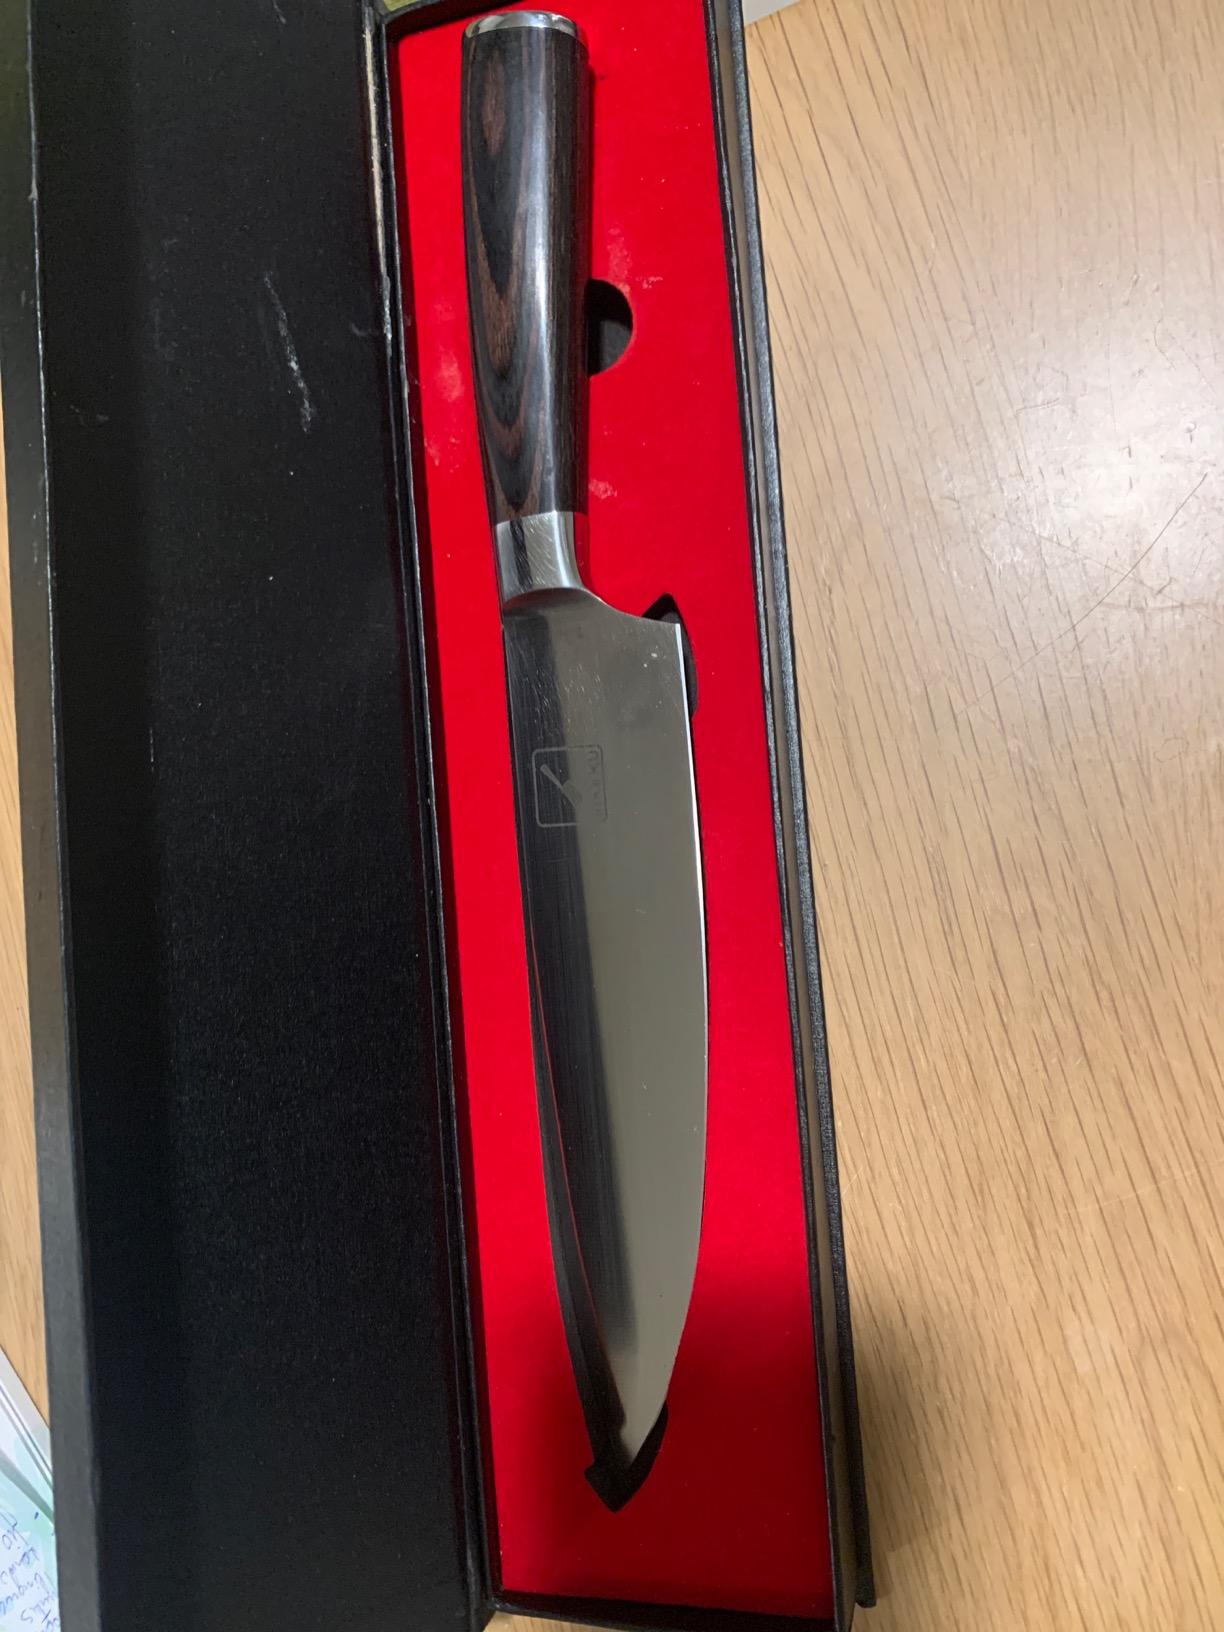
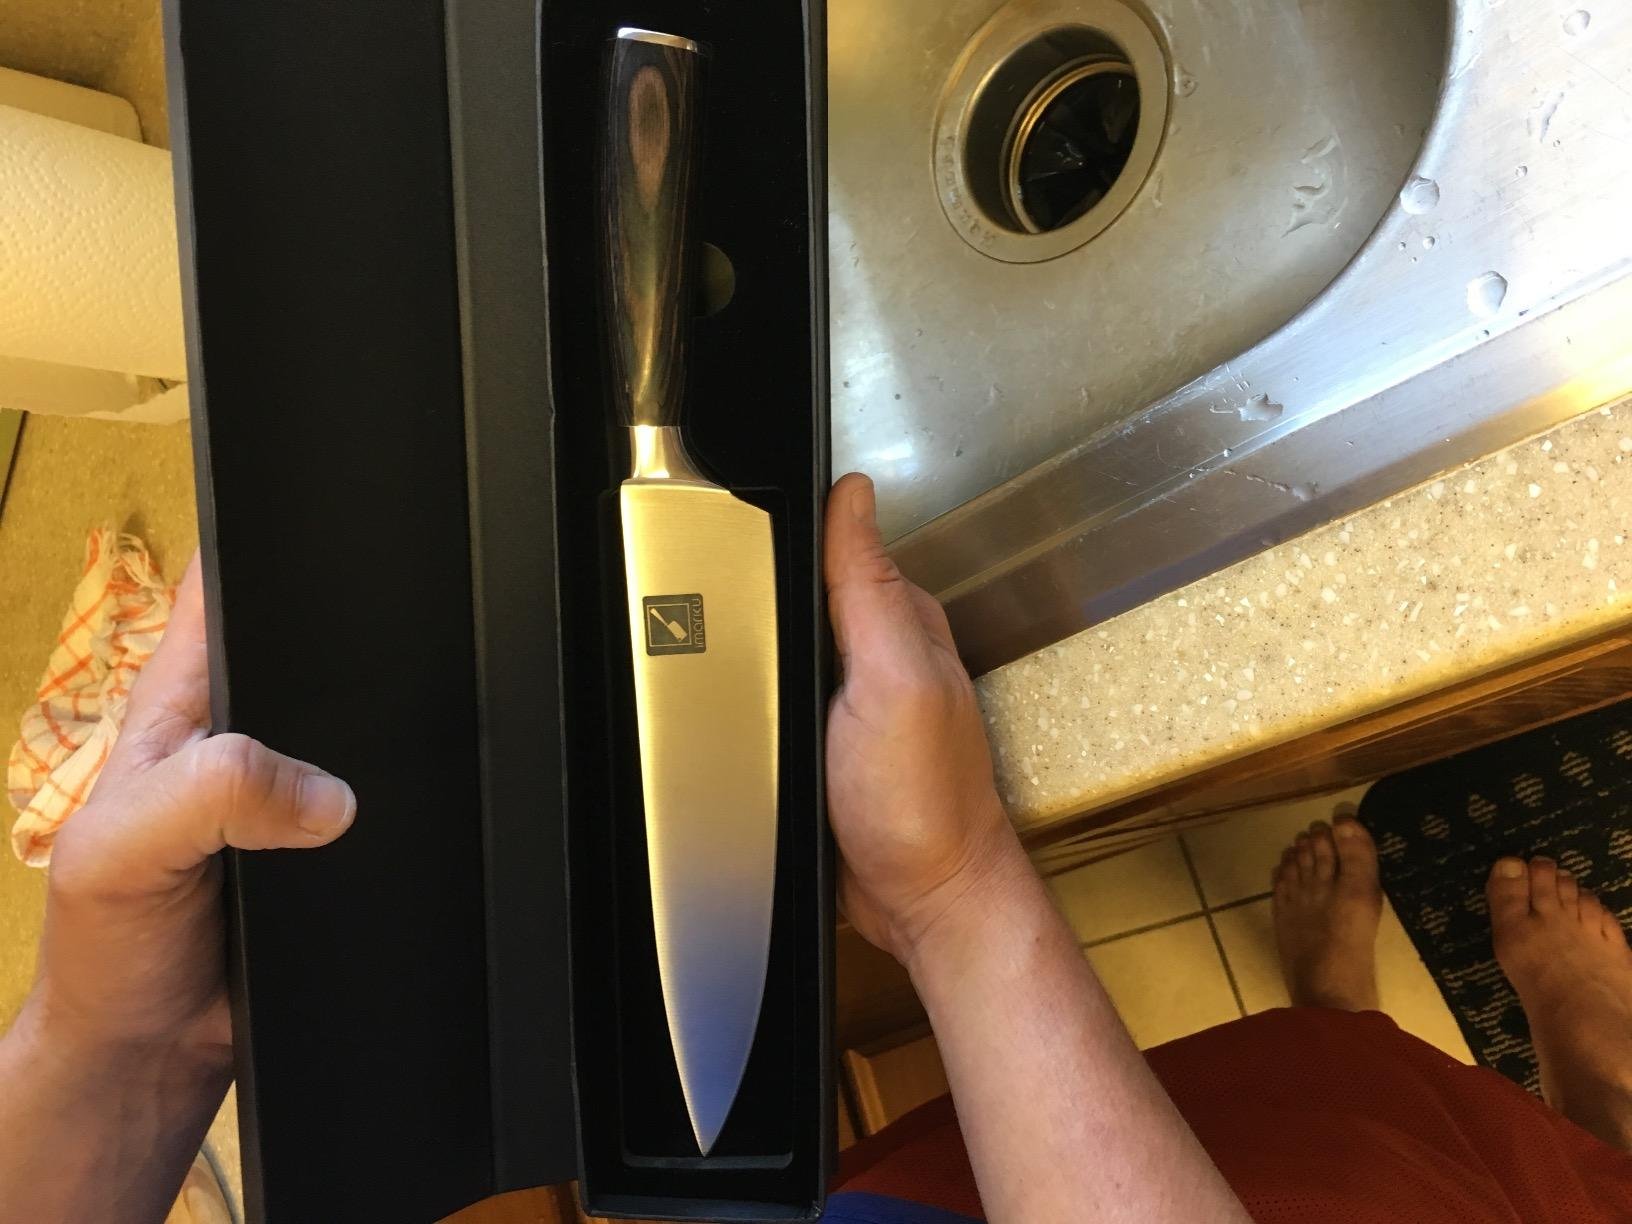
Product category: items_knife
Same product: yes